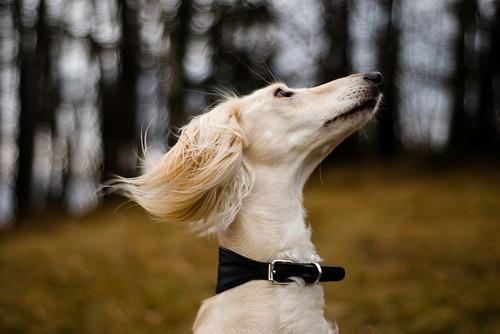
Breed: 206-n000051-Saluki